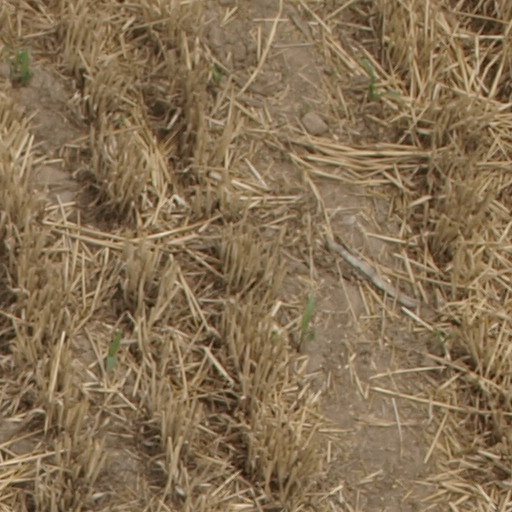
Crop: maize; corn